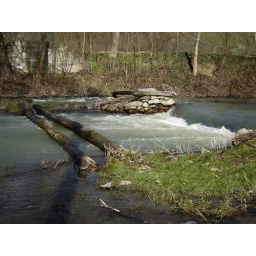
bridge over troubled water